List of United States Supreme Court cases, volume 69

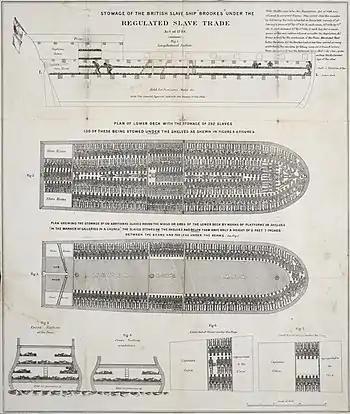
Sketch of interior of a slave ship

The four "Slavers Cases" ("(The Bark Kate)", 69 U.S. (2 Wall.) 350 (1865); "(The Bark Sarah)", 69 U.S. (2 Wall.) 366 (1865); "(The Weathergage)", 69 U.S. (2 Wall.) 375 (1865); and "(The Bark Reindeer)", 69 U.S. (2 Wall.) 383 (1865)), involve three ships seized by the federal government near New York City, and one seized off Newport, Rhode Island. The ships appeared to be set up for the slave trade, and had voyages planned to the western coast of Africa where the slave trade flourished at the time. The cargo, fittings, and other circumstances surrounding the ships led to a presumption that they were engaged in slaving, contrary to several federal statutes.